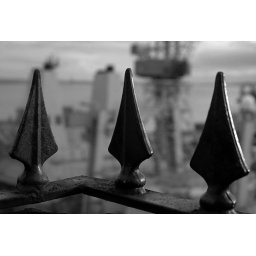
from the top of the st johns tower at the priory the rails take the focus off the ship repair activity in the background